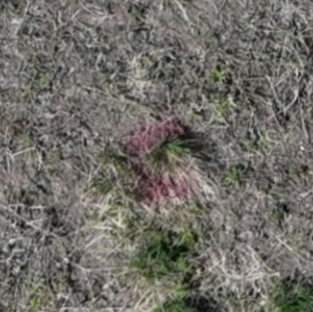
Month: may
Dye color: red
Dye concentration: low